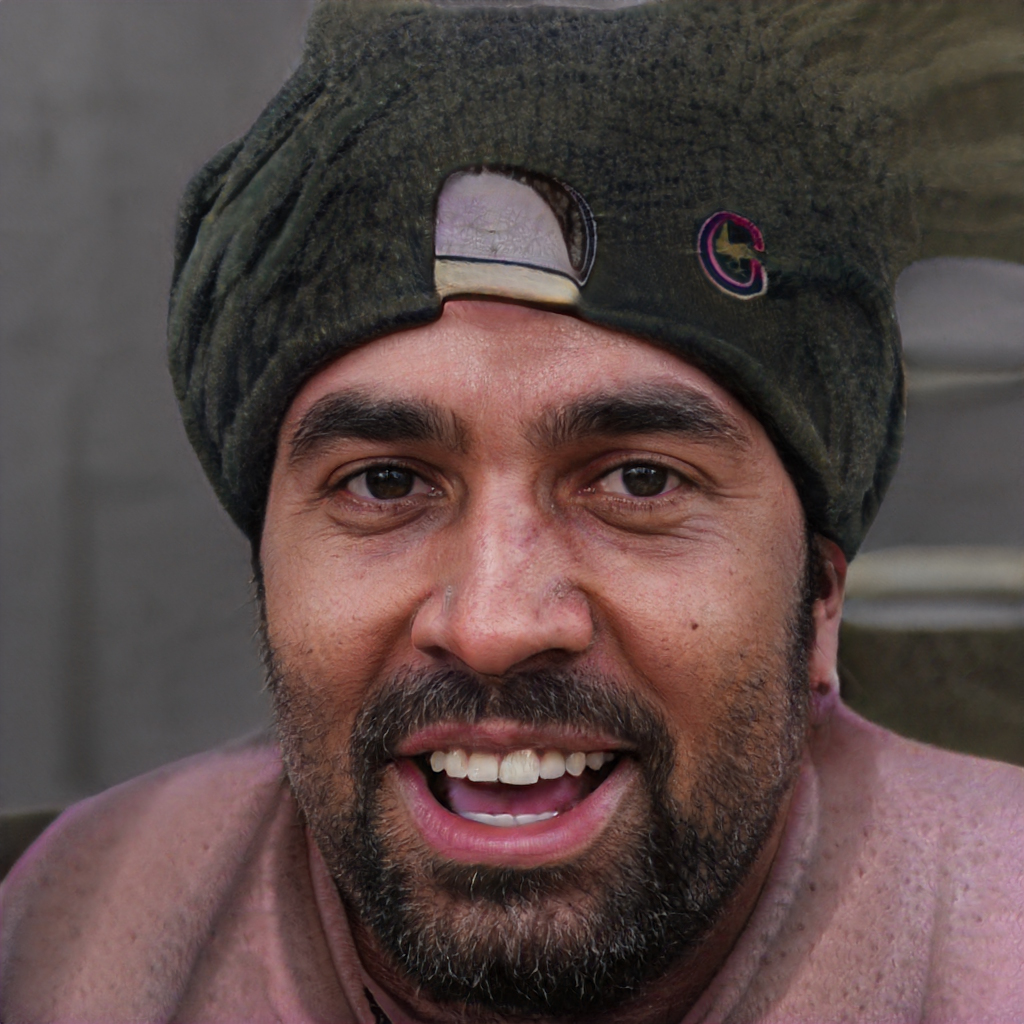
Gender: Male